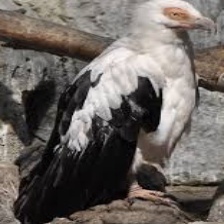
Species: PALM NUT VULTURE
Scientific name: GYPOHIERAX ANGOLENSIS
ImageNet parent category: vulture